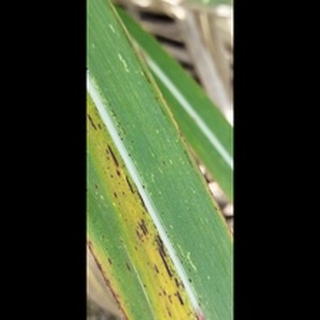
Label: sugarcane_rust